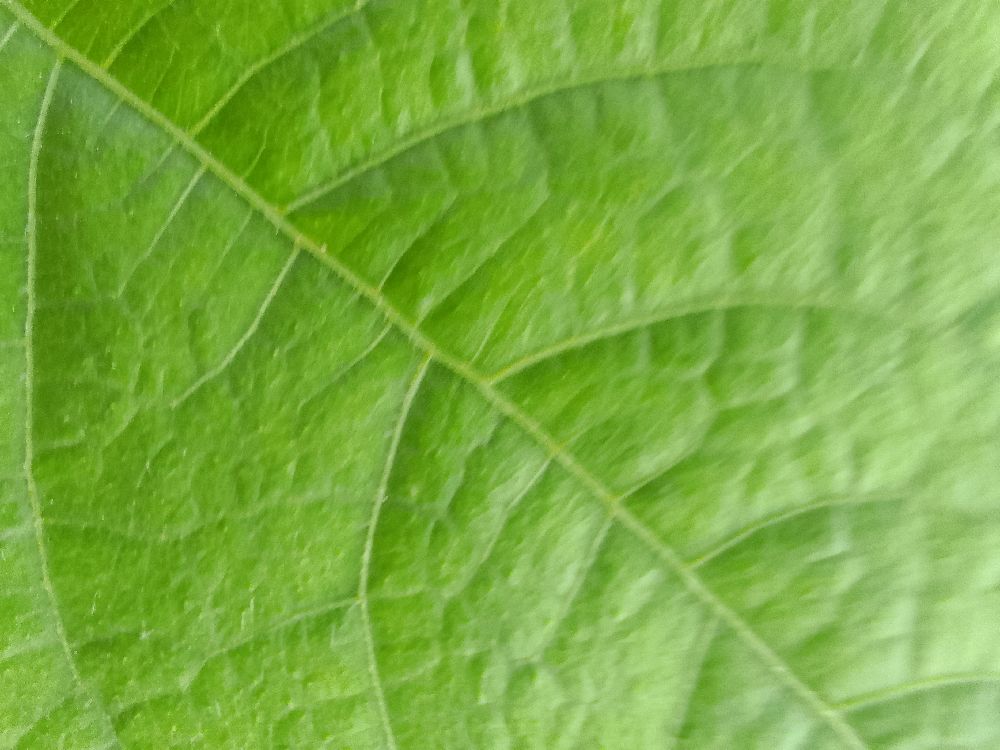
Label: healthy